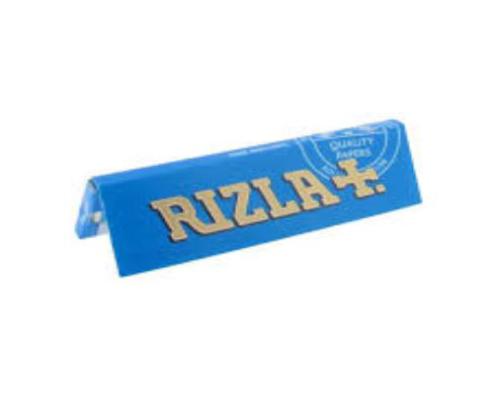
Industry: Necessities